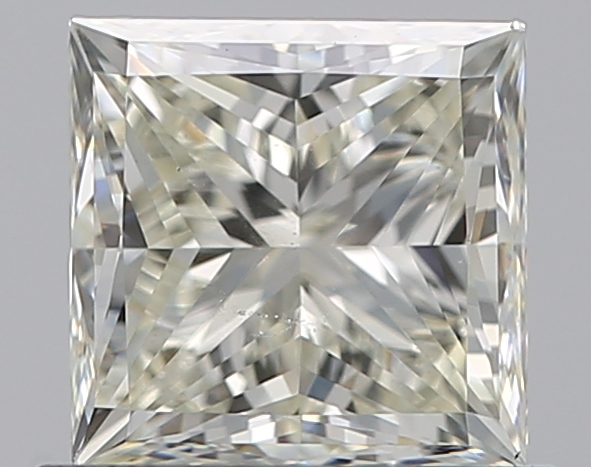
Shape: princess
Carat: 0.9
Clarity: SI1
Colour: M
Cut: EX
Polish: EX
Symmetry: VG
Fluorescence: N
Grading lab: GIA
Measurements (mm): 5.12 x 5.08 x 3.73